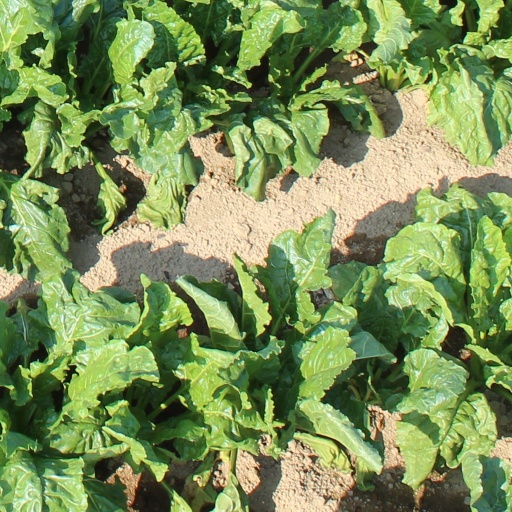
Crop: sugar beet